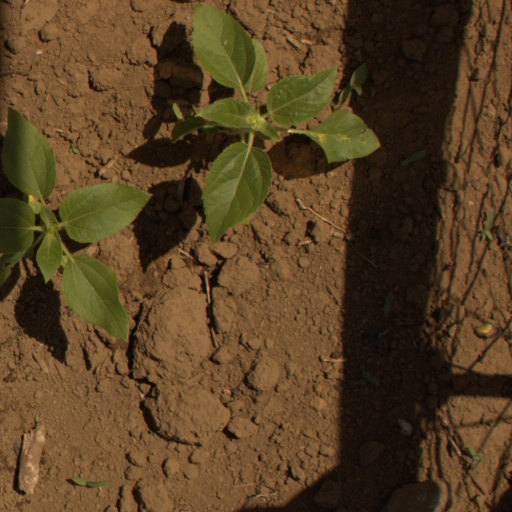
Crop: Jerusalem artichoke